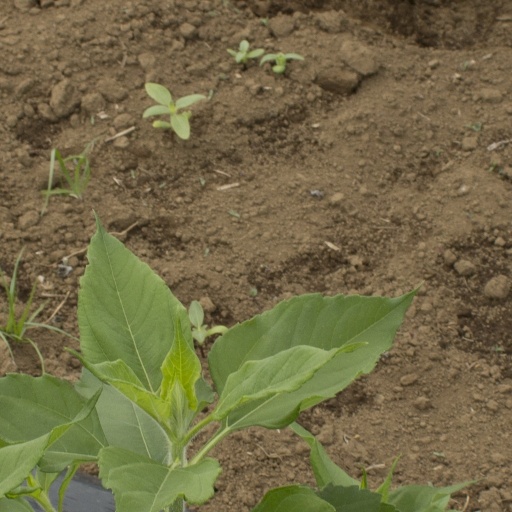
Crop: Jerusalem artichoke